Botond Balogh

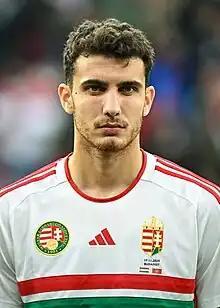
Balogh with Hungary in 2023

Botond Balogh (born 6 June 2002) is a Hungarian professional footballer who plays as a centre-back for Serie A club Parma and the Hungary national team.